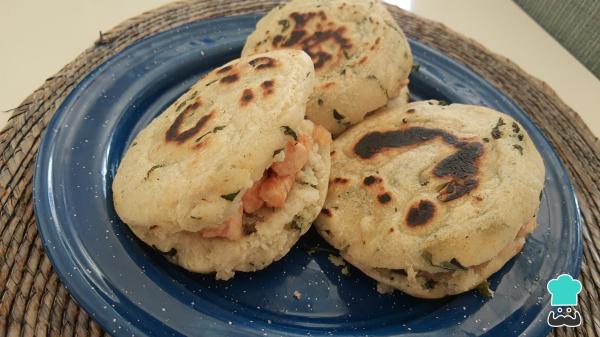
Para armar el bocol huasteco, toma uno de los bocoles cocidos en el comal o sartén y parte por la mitad con un cuchillo. A continuación, rellena con el guiso de pollo a la mexicana que preparaste. ¡Listo para comer! Cuéntanos en los comentarios tu opinión y comparte con nosotros una fotografía del resultado final.